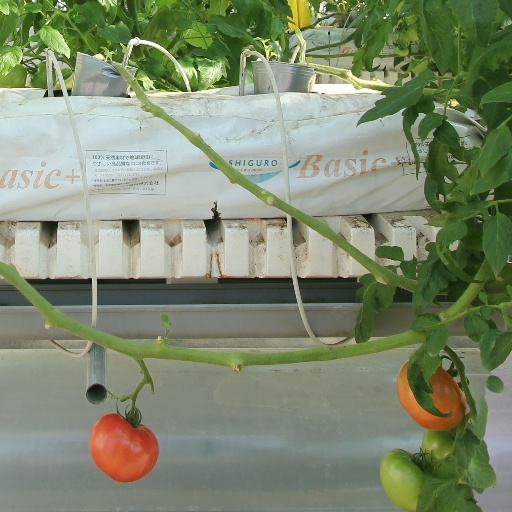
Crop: tomato